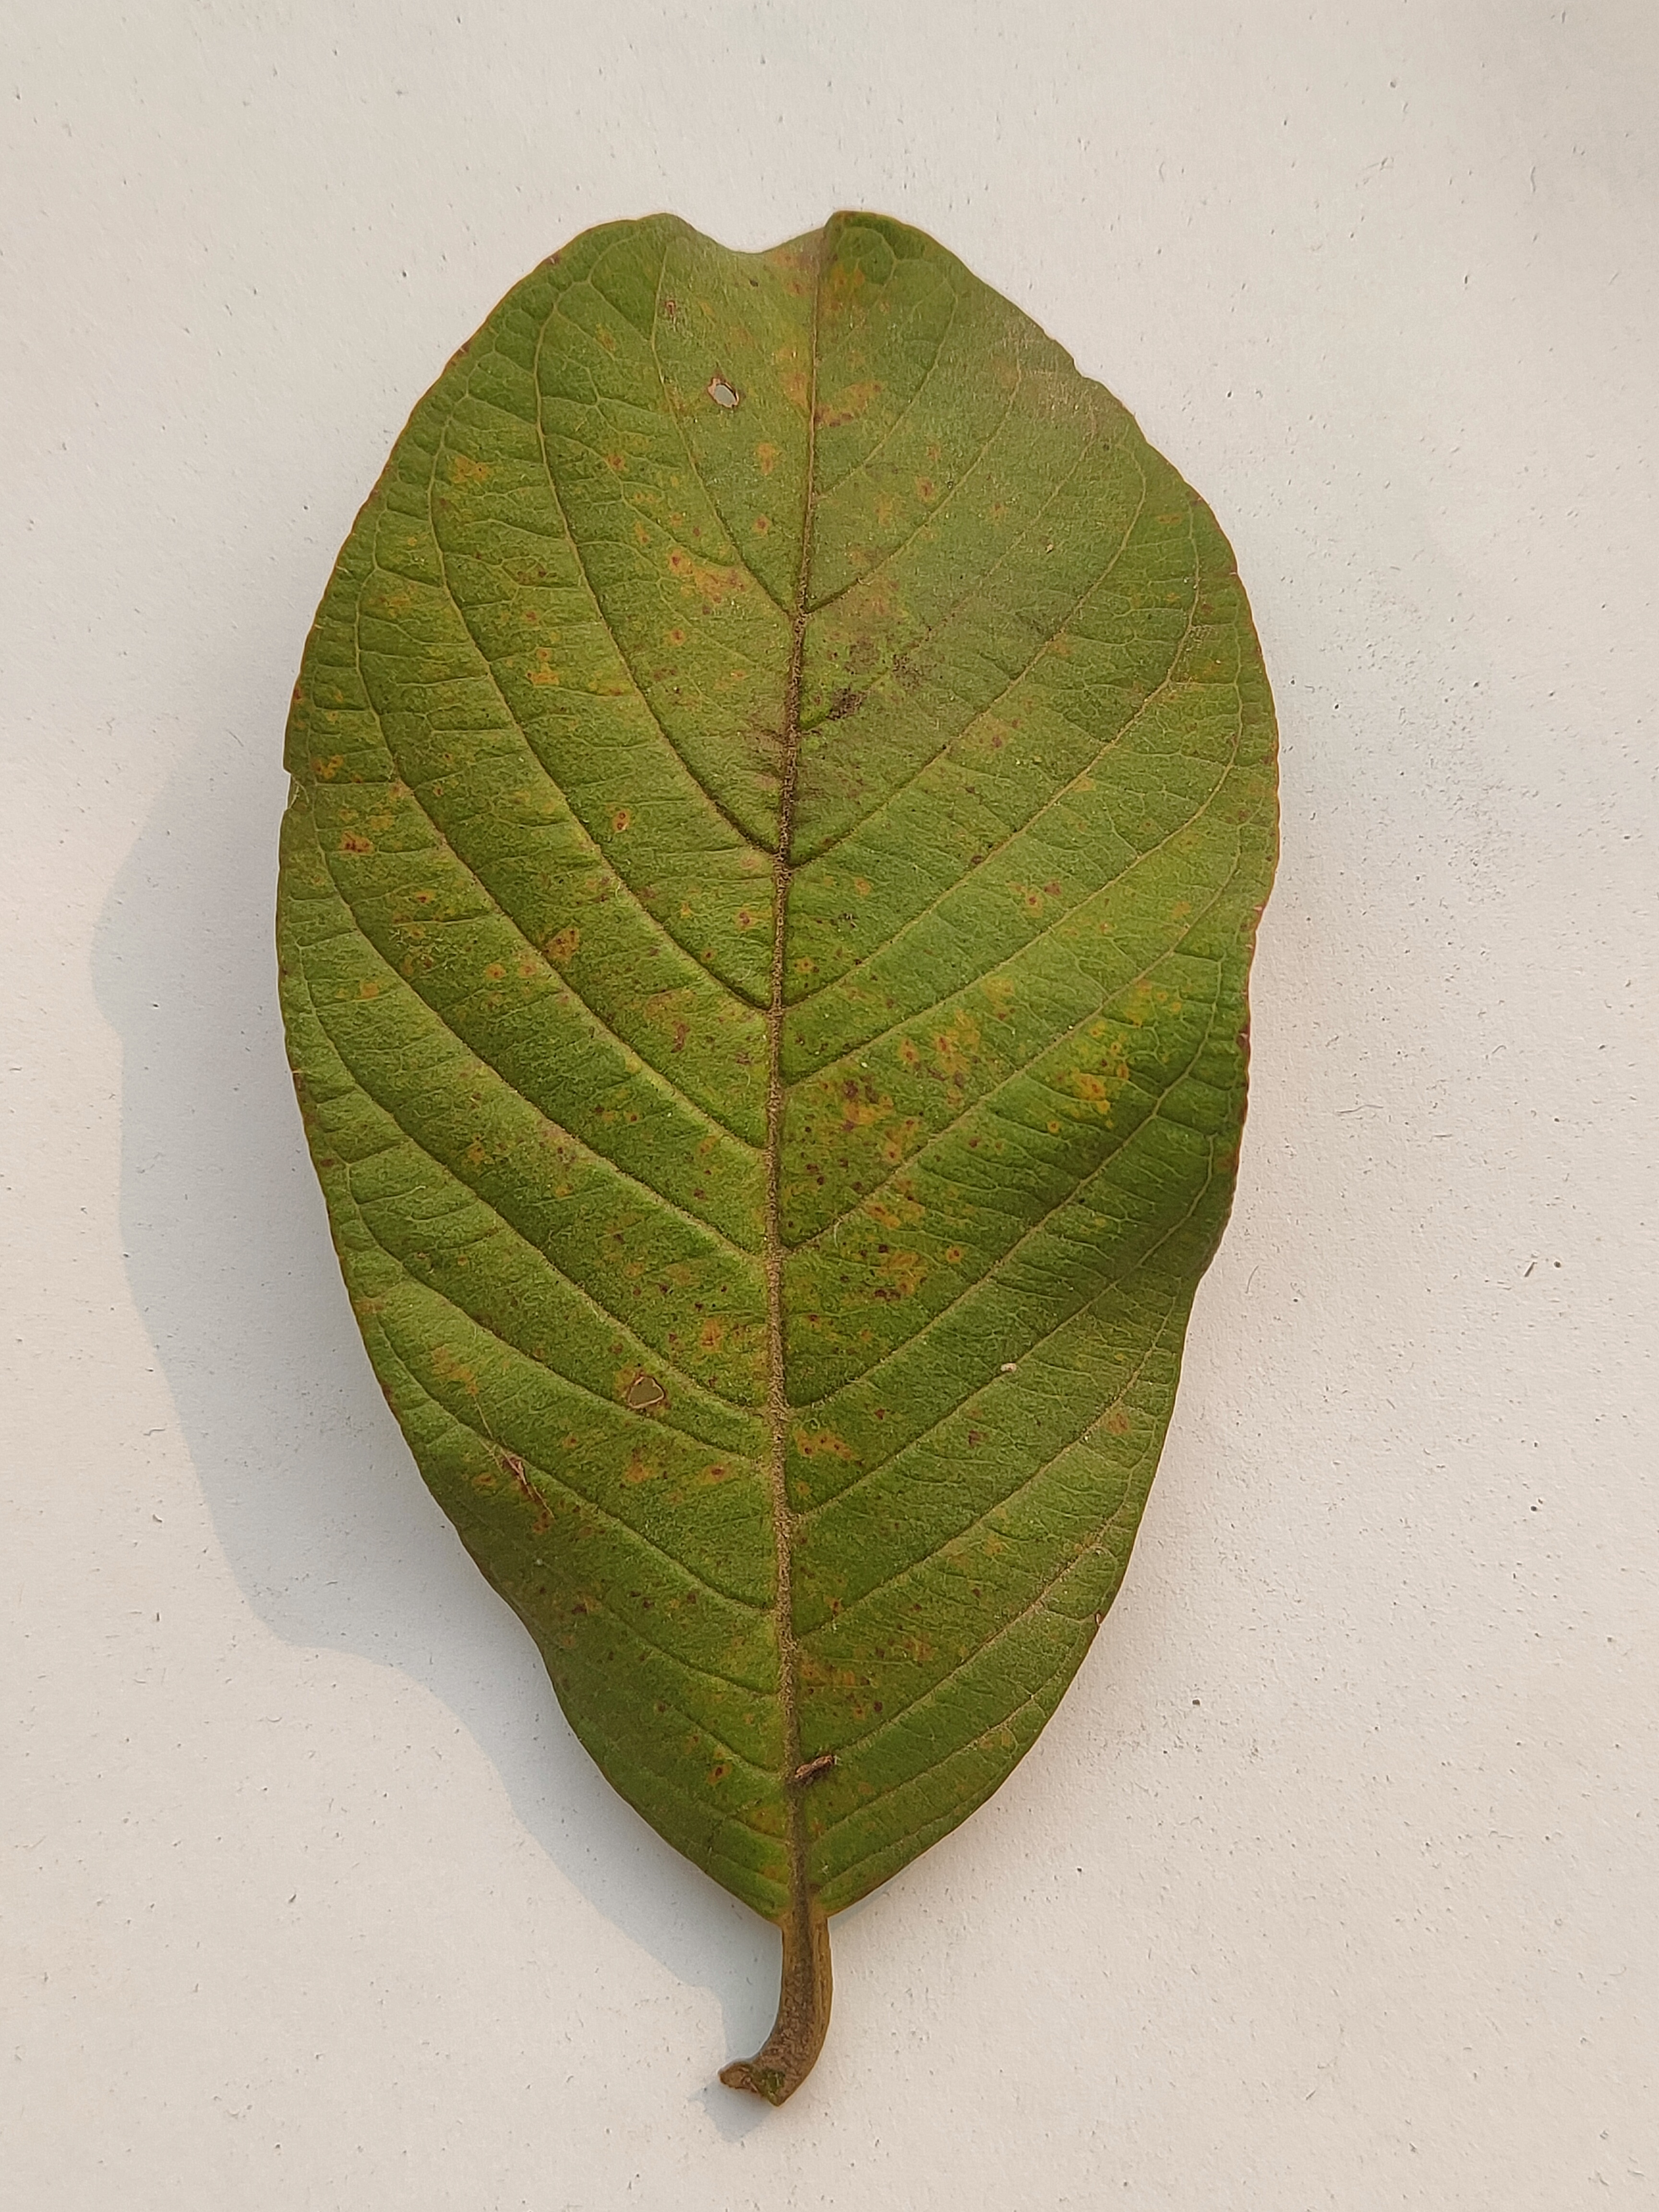
Leaf variety: Guava